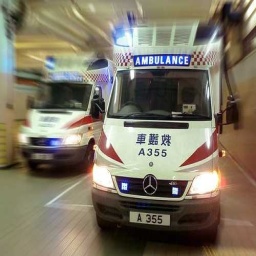
Label: ambulance